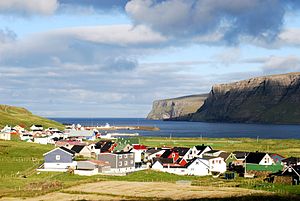
Hvalba / Galleri
Hvalba er en færøsk bygd på det nordlige Suðuroy. Foruden Hvalba hører Sandvík, bydelen Nes og den ubeboede ø Lítla Dímun til kommunen, der i 2014 havde 636 indbyggere. I Hvalba er der landingspladser på begge sider af øen. Der er en mindesvarde i Hvalba, til minde om folk, som er døde på havet, på Lítla Dímun, i fuglebjergene eller i kulminerne.